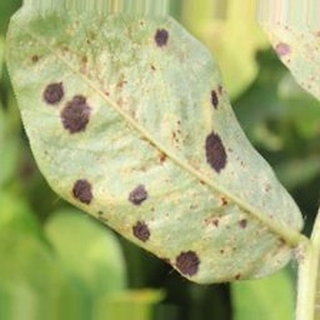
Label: groundnut_rust